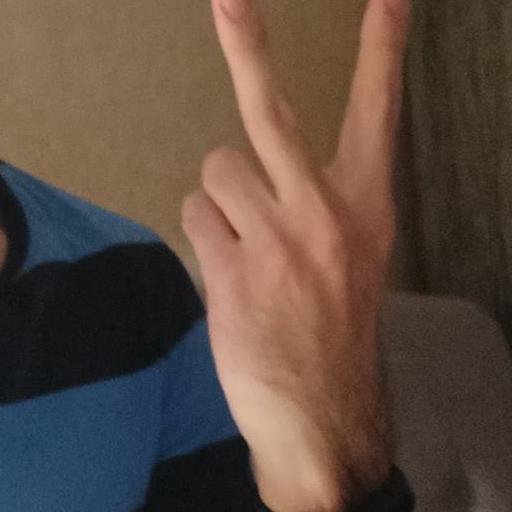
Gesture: peace_inverted